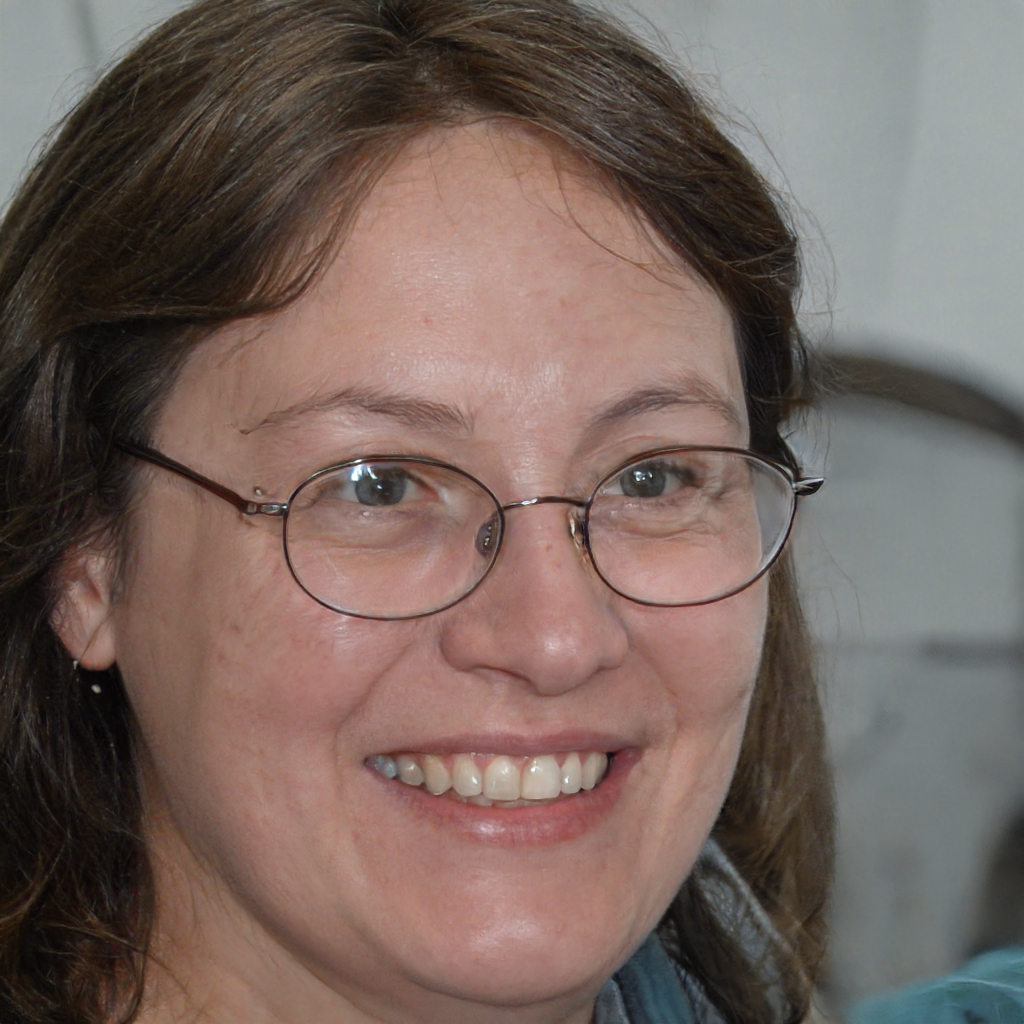
Gender: Female